Kingdom of Khotan

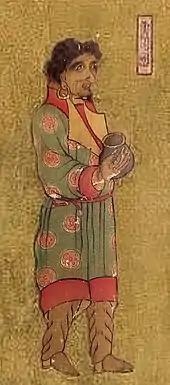
Man from Khotan (于闐國 "Yutian") visiting the Chinese Tang dynasty court, in "Wanghuitu" circa 650 AD

The Tang campaign against the oasis states began in 640 AD and Khotan submitted to the Tang emperor. The Four Garrisons of Anxi were established, one of them at Khotan.